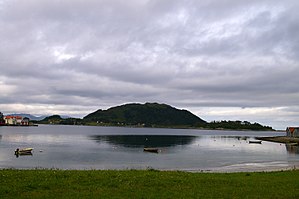
Selja
Selja er en ø i Selje kommune i Vestland fylke i Norge. Øen ligger i Sildegapet syd for Stad og har et areal på 1,6 km². Der bor omkring fem fastboende på øen.